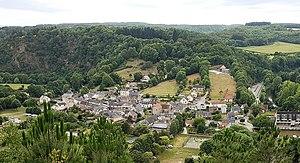
Saint-Léonard-des-bois du Haut-Fourché, 2017
Saint-Léonard-des-Bois est une commune française, située dans le département de la Sarthe en région Pays de la Loire, peuplée de 472 habitants.